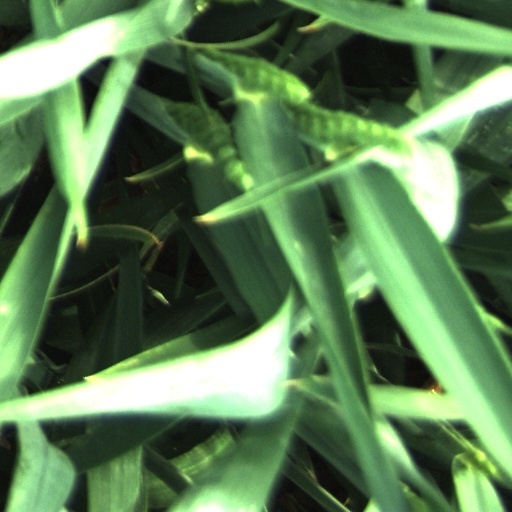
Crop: wheat